M1903 Springfield

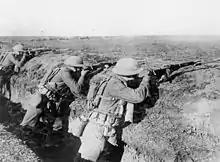
US Marines with M1903 rifles and bayonets in France, 1918

In 1882, the bolt action Remington Lee rifle design of 1879, with its newly invented detachable box magazine, was purchased in limited numbers by the U.S. Navy. Several hundred M1882 Lee Navy models (M1882 Remington-Lee) were also subjected to trials by the U.S. Army during the 1880s, though the rifle was not formally adopted. The Navy adopted the M1885, and later different style Lee M1895 (a 6 mm straight pull bolt), which saw service in the Boxer Rebellion. In Army service, both the M1885 and M1895 6 mm Lee were used in the Spanish–American War, along with the .30-40 Krag and the .45-70. The Lee rifle's detachable box magazine was invented by James Paris Lee, and was very influential on later rifle designs. Other advancements had made it clear that the Army needed a replacement. In 1892, the U.S. military held a series of rifle trials, resulting in the adoption of the .30-40 Krag–Jørgensen rifle. The Krag officially entered U.S. service in 1894, only to be replaced nine years later by the M1903.